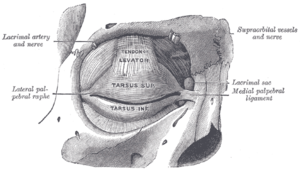
Les paupières sont des plaques de peau mobiles se rabattant sur les yeux, les protégeant des agressions externes.
Le tarse est une lamelle de tissu conjonctif dense située dans la paupière, contribuant à la forme et au soutien de cette dernière. Sa longueur est d'environ 2,5 cm.
Le nerf lacrymal est la plus petite branche du nerf ophtalmique, lui-même une branche du nerf trijumeau. Les autres branches du nerf ophtalmique sont le nerf frontal et le nerf nasociliaire.